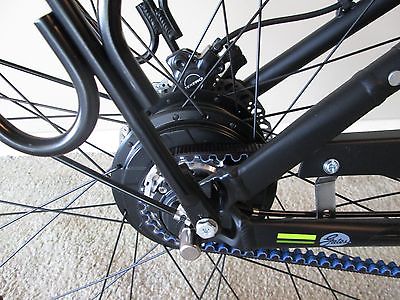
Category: bicycle